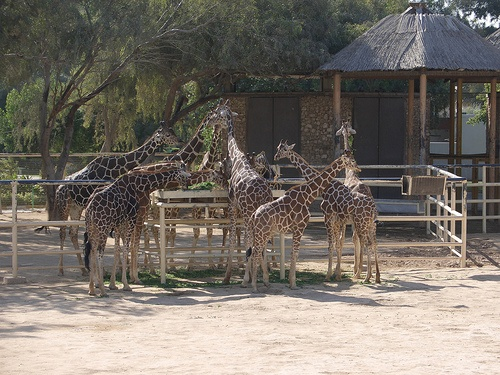
The giraffes are all standing around the fence together.
THERE ARE GIRAFFE THAT ARE STANDING TOGETHER IN THE DEN
A group of giraffes eating in their zoo enclosure
a group of giraffes standing around a table eating some food
A herd of giraffe standing next to each other in a dirt field.